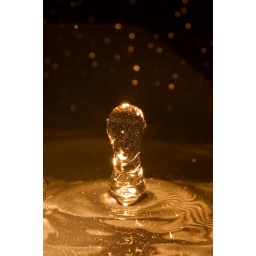
Strobist: SB-600 at 1/8, lying in the kitchen sink below a bowl filled with water.